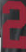
Number: 2